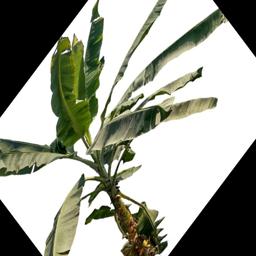
Label: MALBHOG LEAF